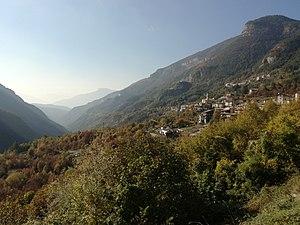
Ala